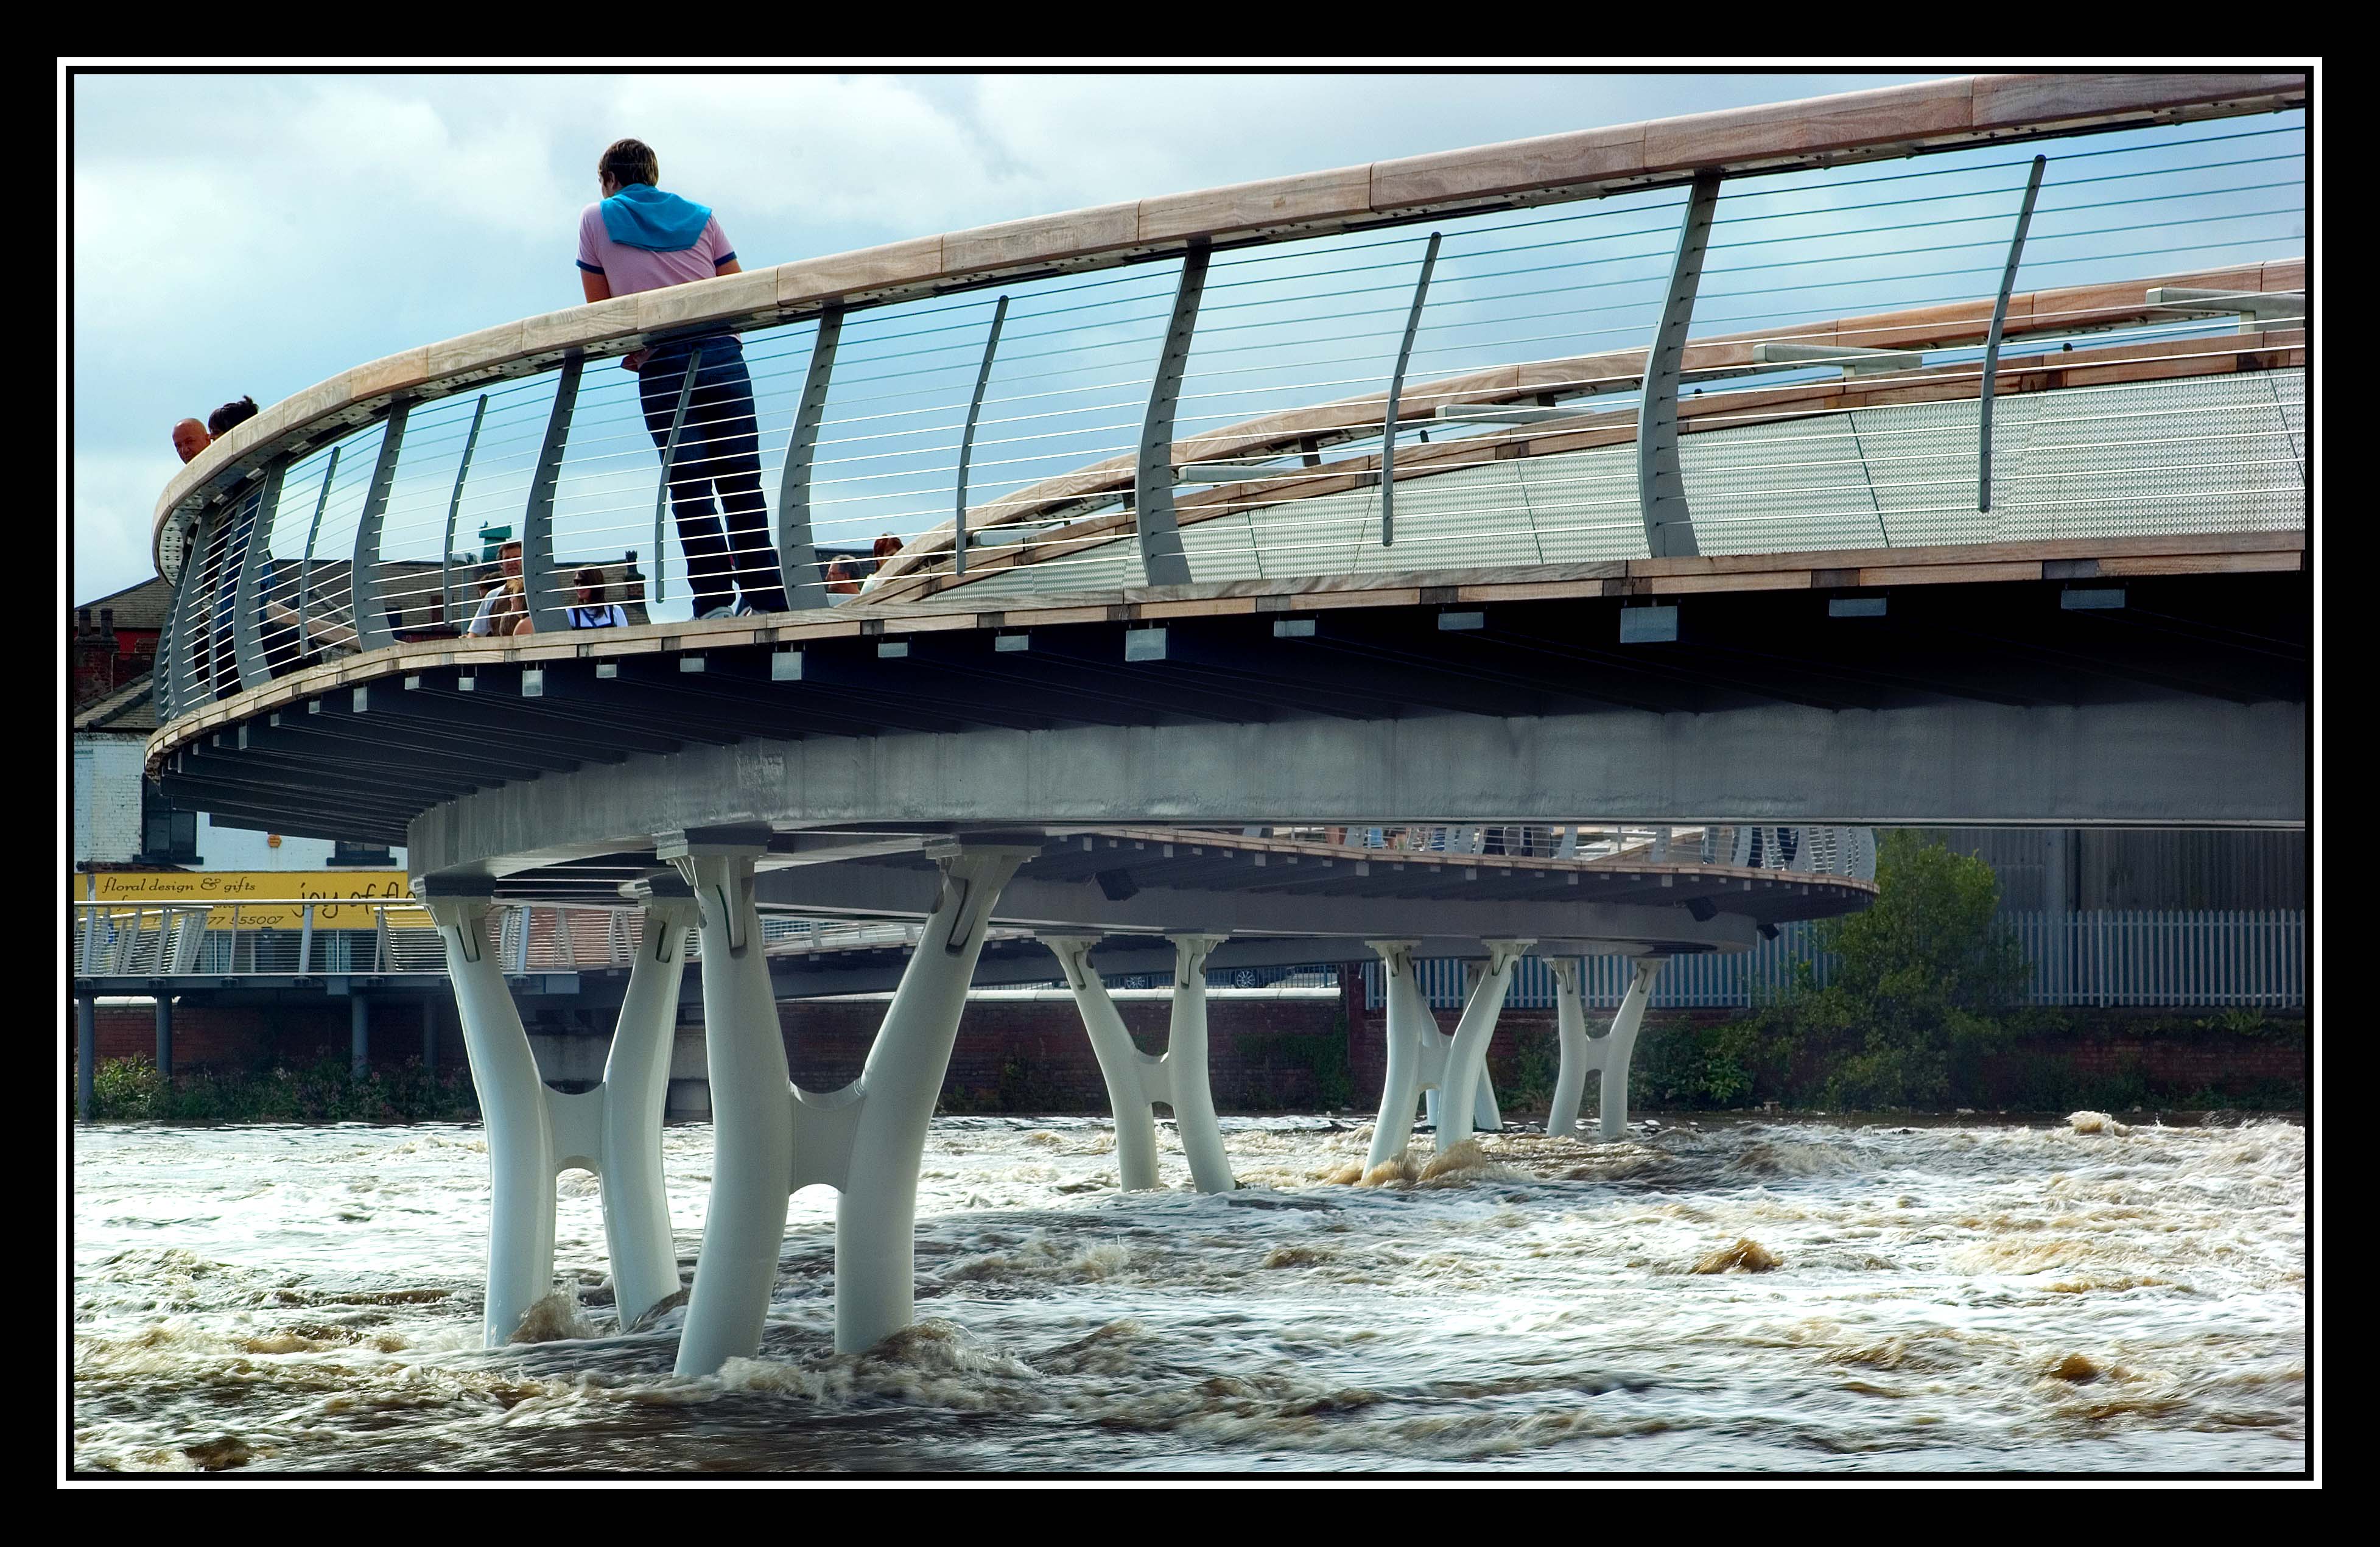
water, bridge, pier, river, overpass, yorkshire, west, aire, castleford, metalwork